German military rifles

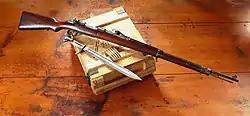
Mauser Model 98

The Russo-Turkish War impressed upon European powers the importance of repeating rifles. The Mauser brothers had been improving the "Gewehr 71" design while fulfilling contracts with Serbia. In 1881,Kaiser Wilhelm was impressed by a prototype of a "Gewehr 71" that featured an eight-round tubular magazine under the barrel, which was loaded while the action was open. The bullet was slightly flattened, to reduce the chance of jamming or the detonation of primers in the tube.